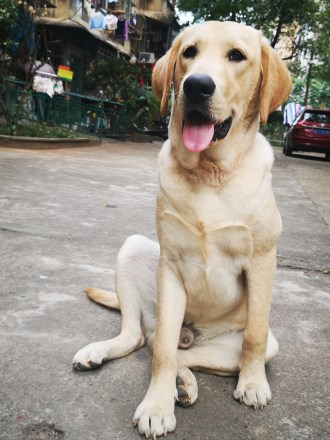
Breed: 3580-n000122-Labrador_retriever